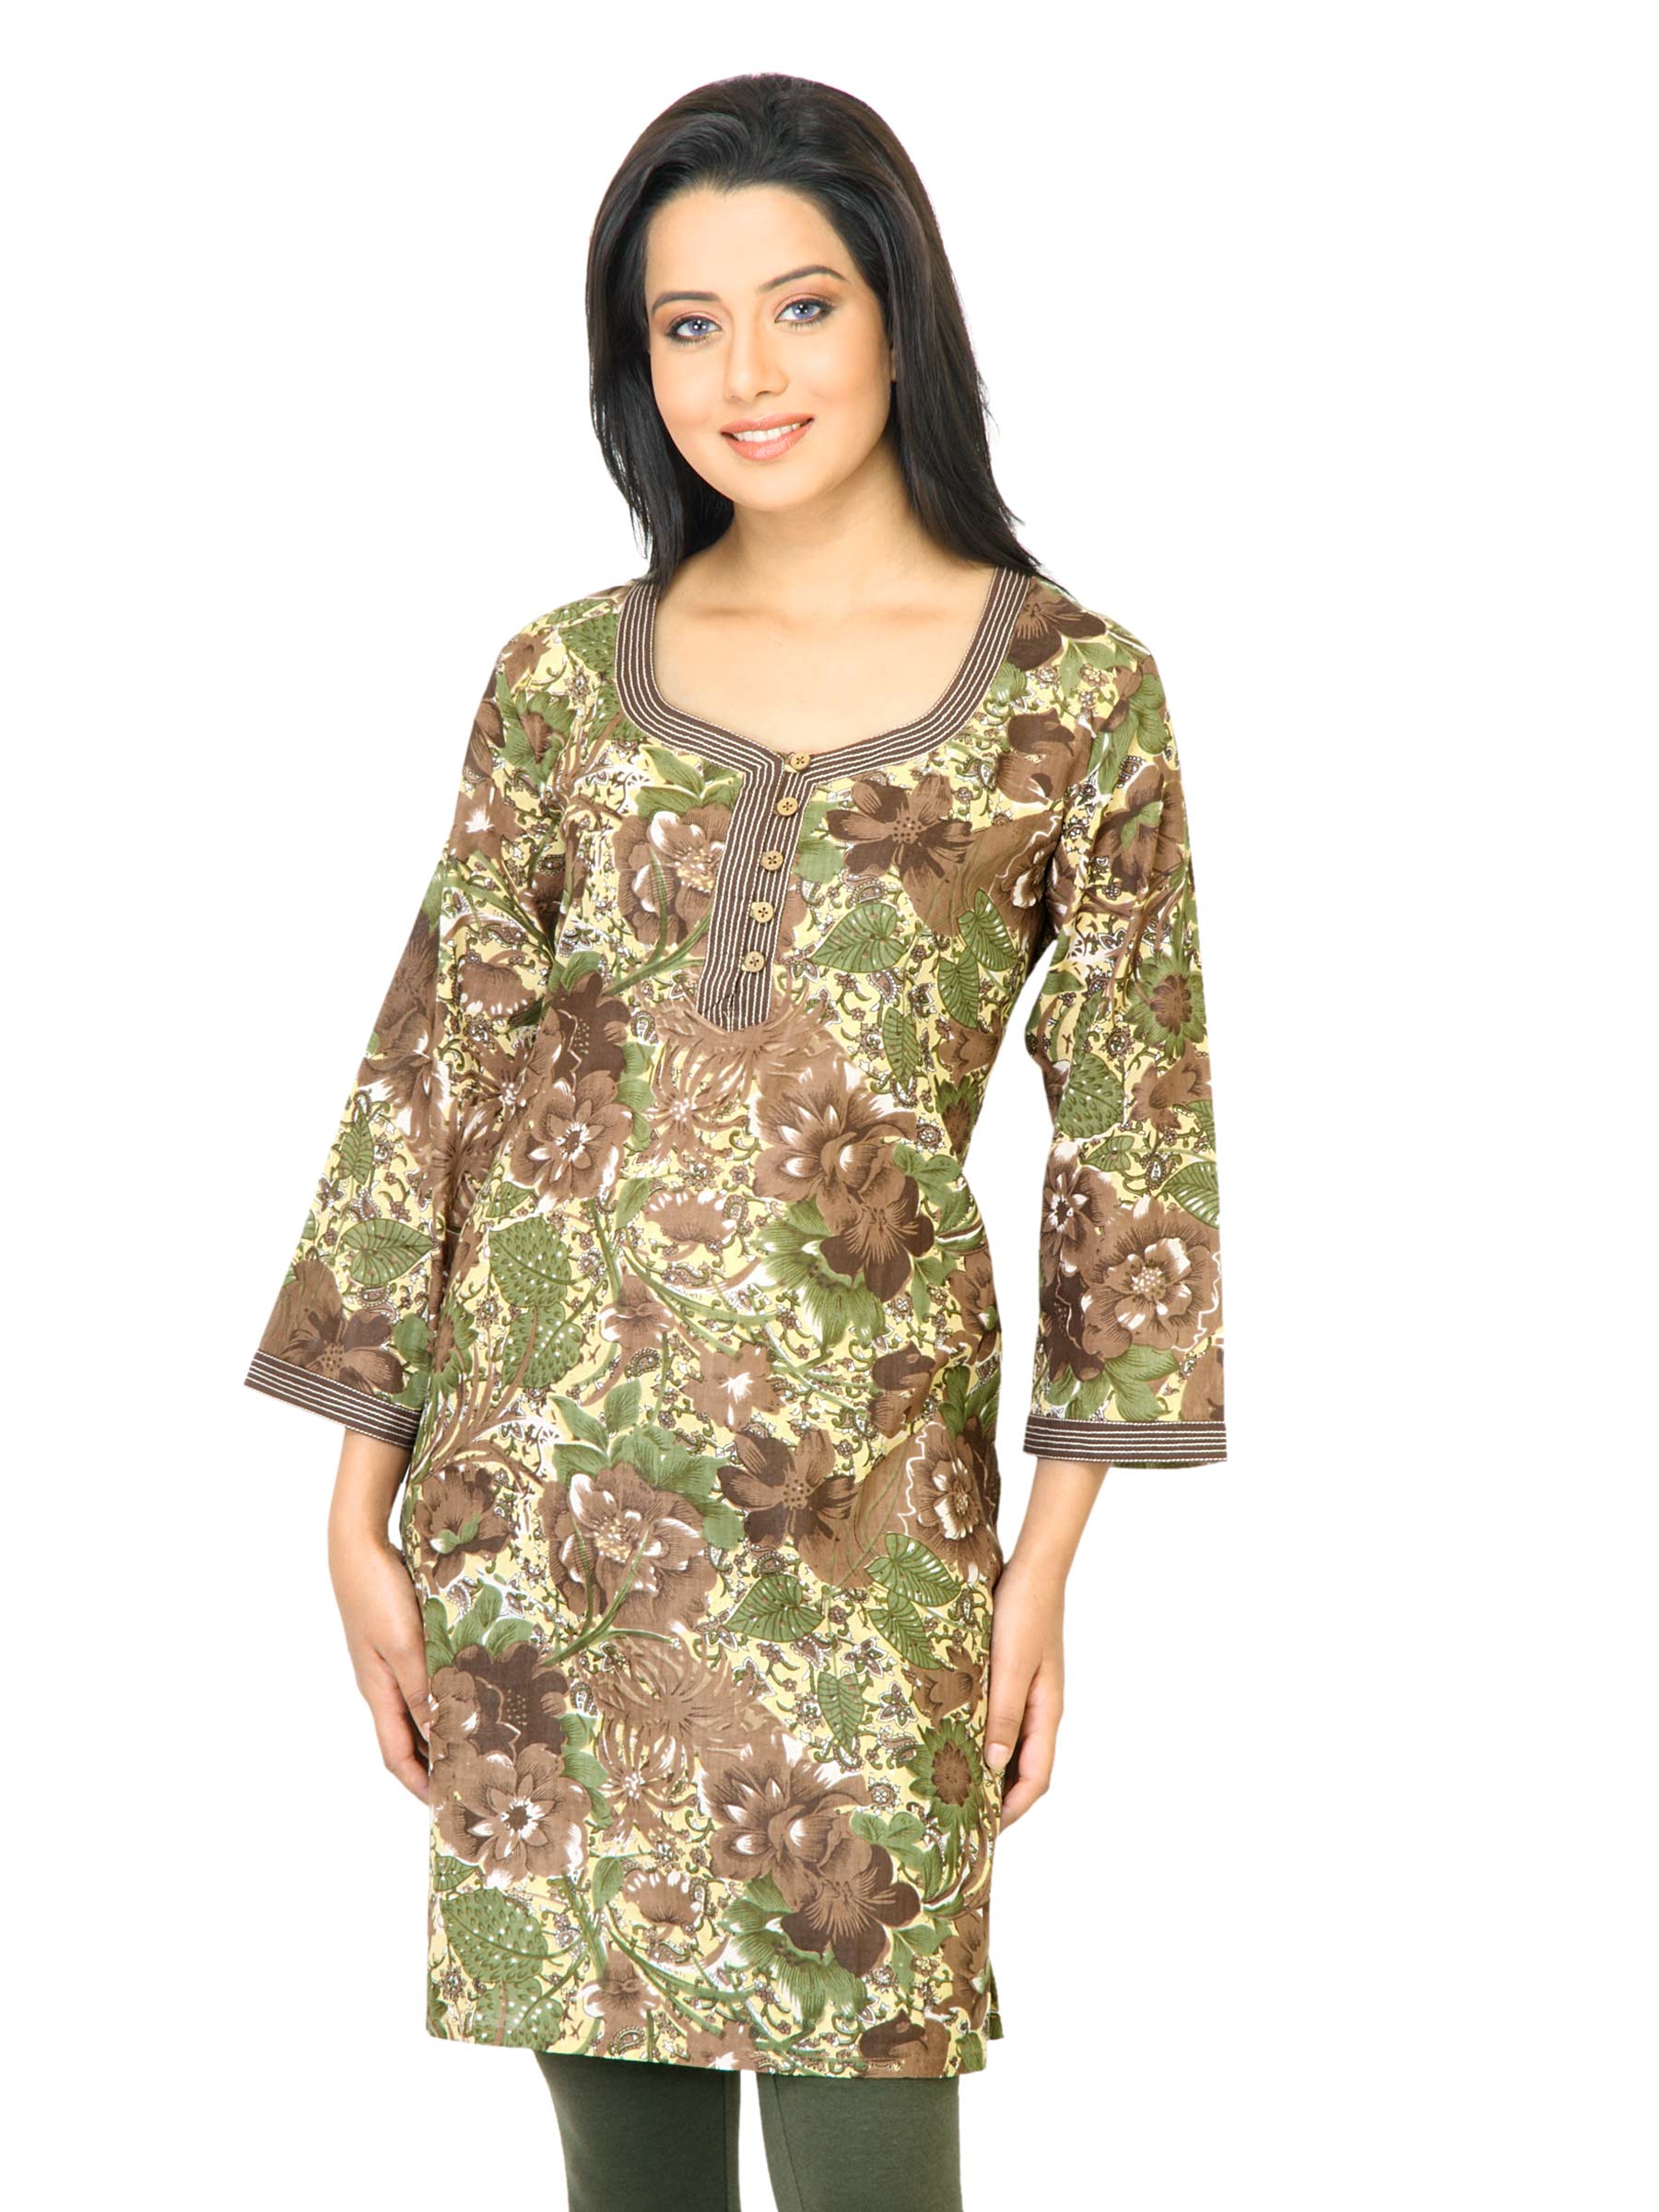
Diva Women Printed Brown Kurta
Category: Apparel / Topwear / Kurtas
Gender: Women
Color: Brown
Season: Fall 2011
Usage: Ethnic